Brent Pry

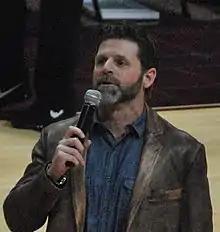
Pry in 2021

Brenton James Pry (born April 1, 1970) is an American football coach and former player who is currently the head coach at Virginia Tech. He previously served as the defensive coordinator at Penn State from 2016 to 2021. He played college football for the Buffalo Bulls.